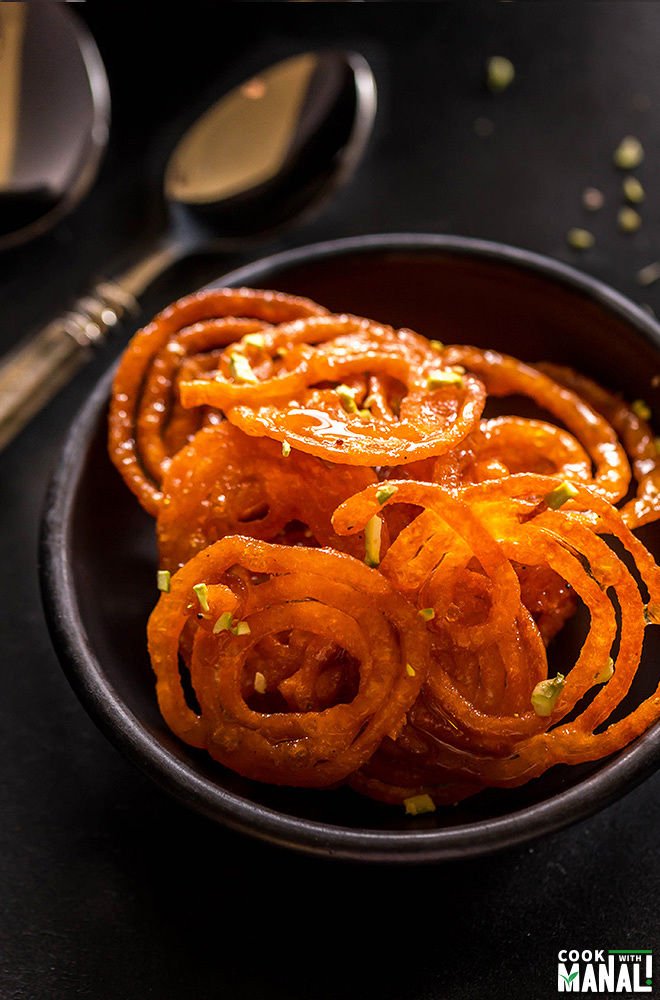
Dish: jalebi